Porta Castiglione, Bologna

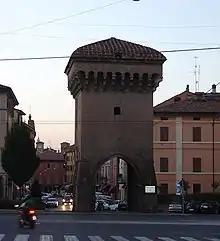
Porta Castiglione (view from outside former walls)

First erected in the second half of the 13th century, and rebuilt in the 15th century. The now isolated tower once was a machiocolated rampart in the city walls. The gate once stood beside the Savena Canal, which crossed the city and whose current fed hydraulic power to the city's cloth factories.